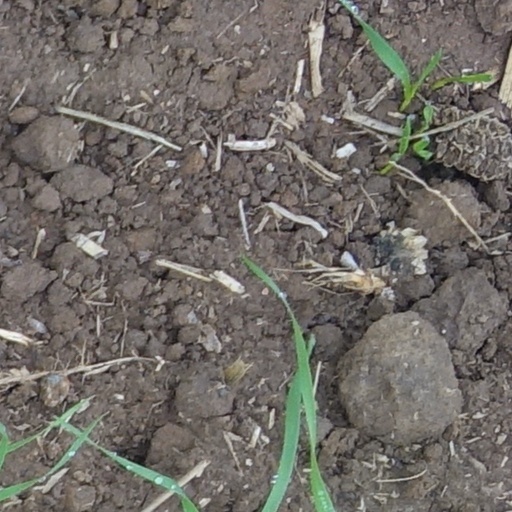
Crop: wheat